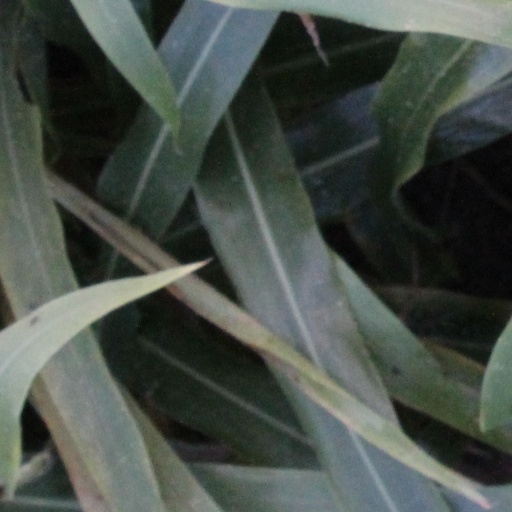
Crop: sorghum